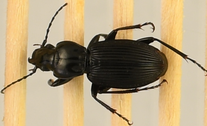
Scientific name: Pterostichus lachrymosus
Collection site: Mountain Lake Biological Station NEON (MLBS), plot MLBS_005